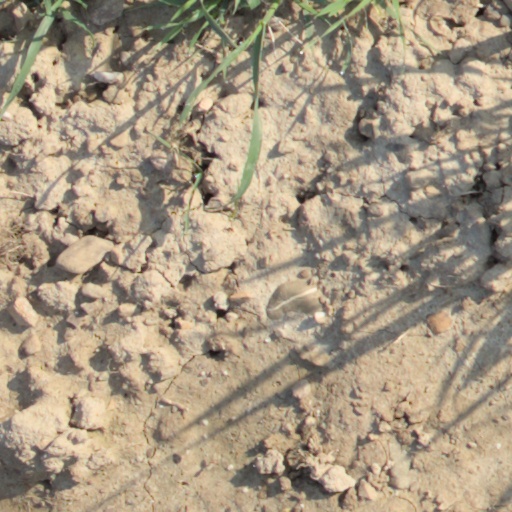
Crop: wheat